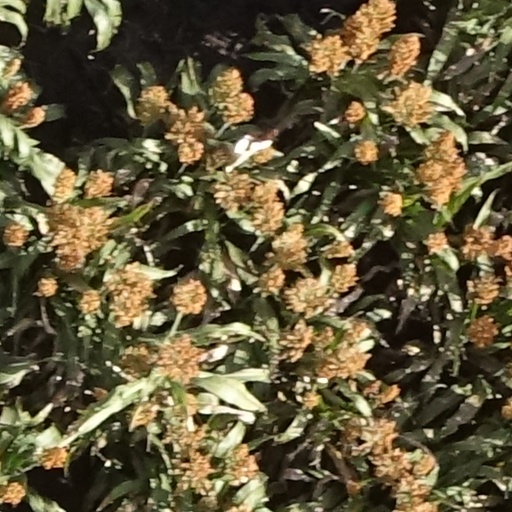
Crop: sorghum